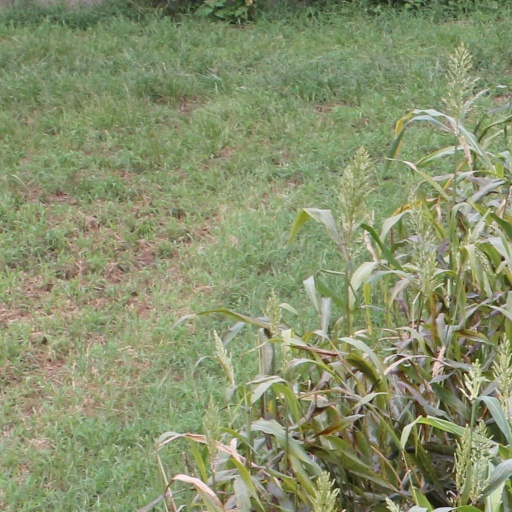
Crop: sorghum